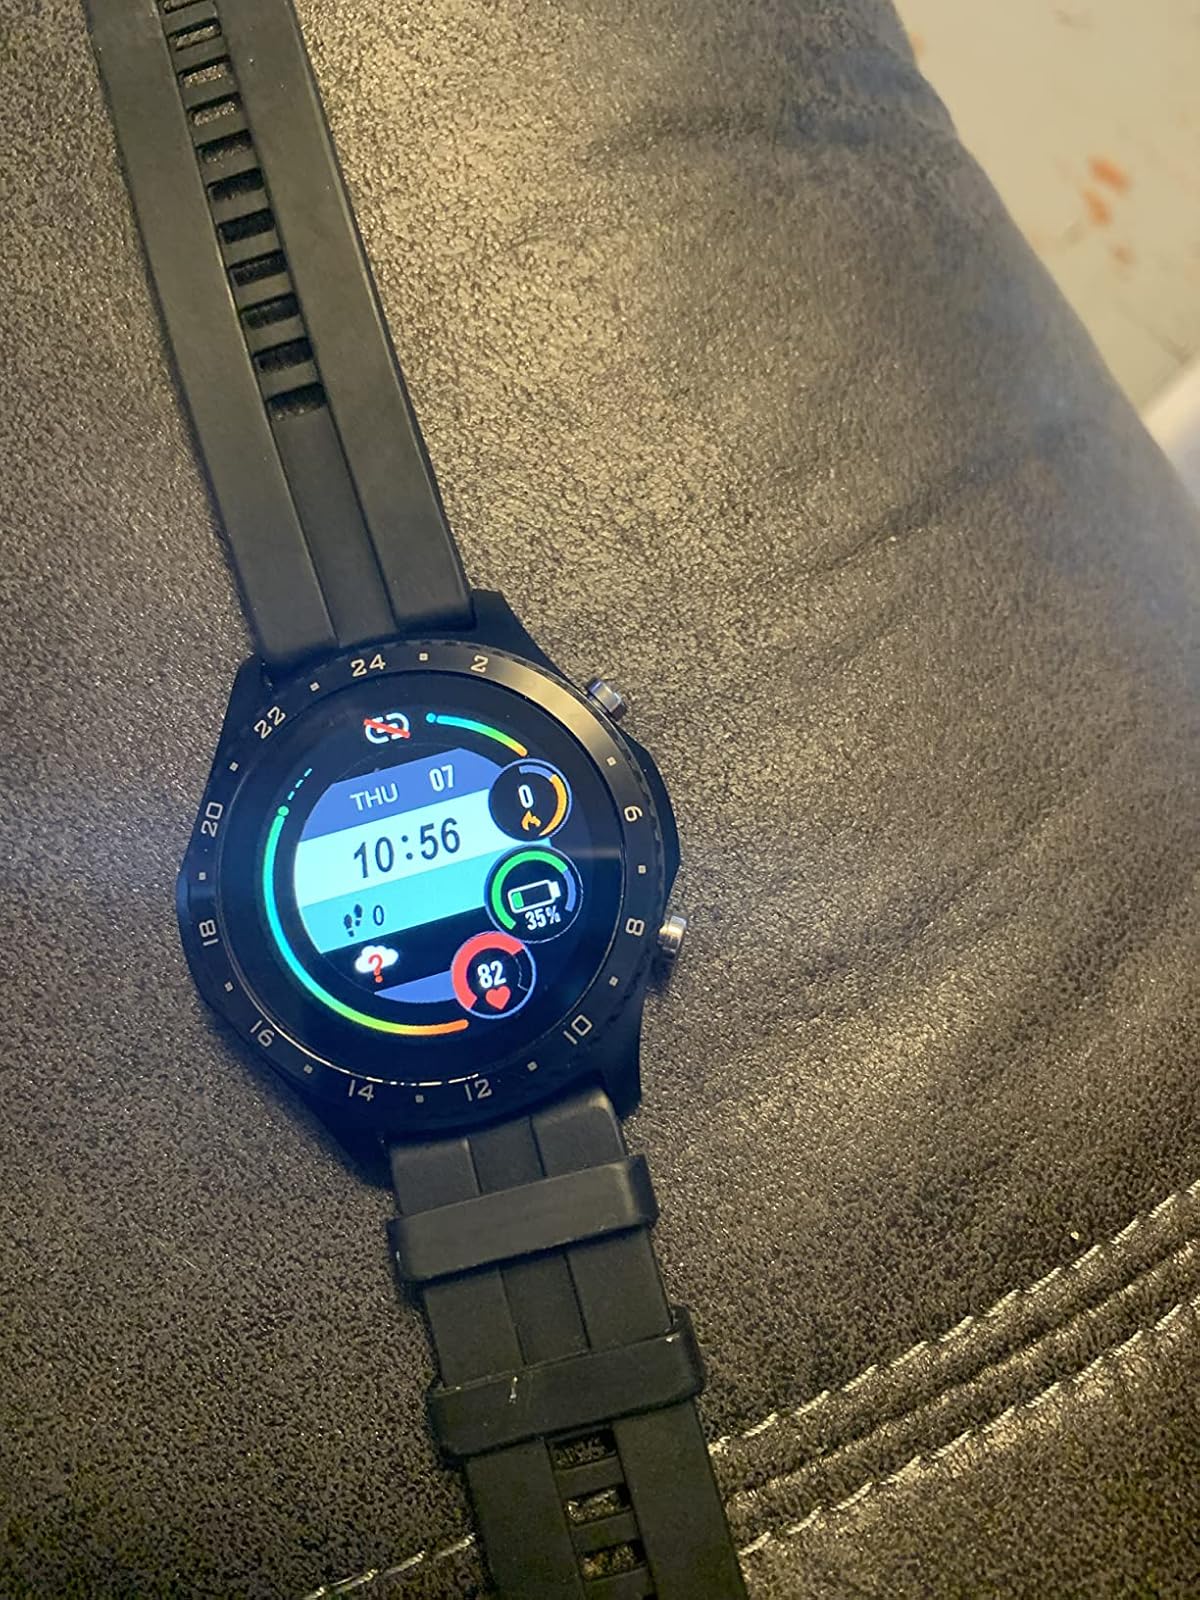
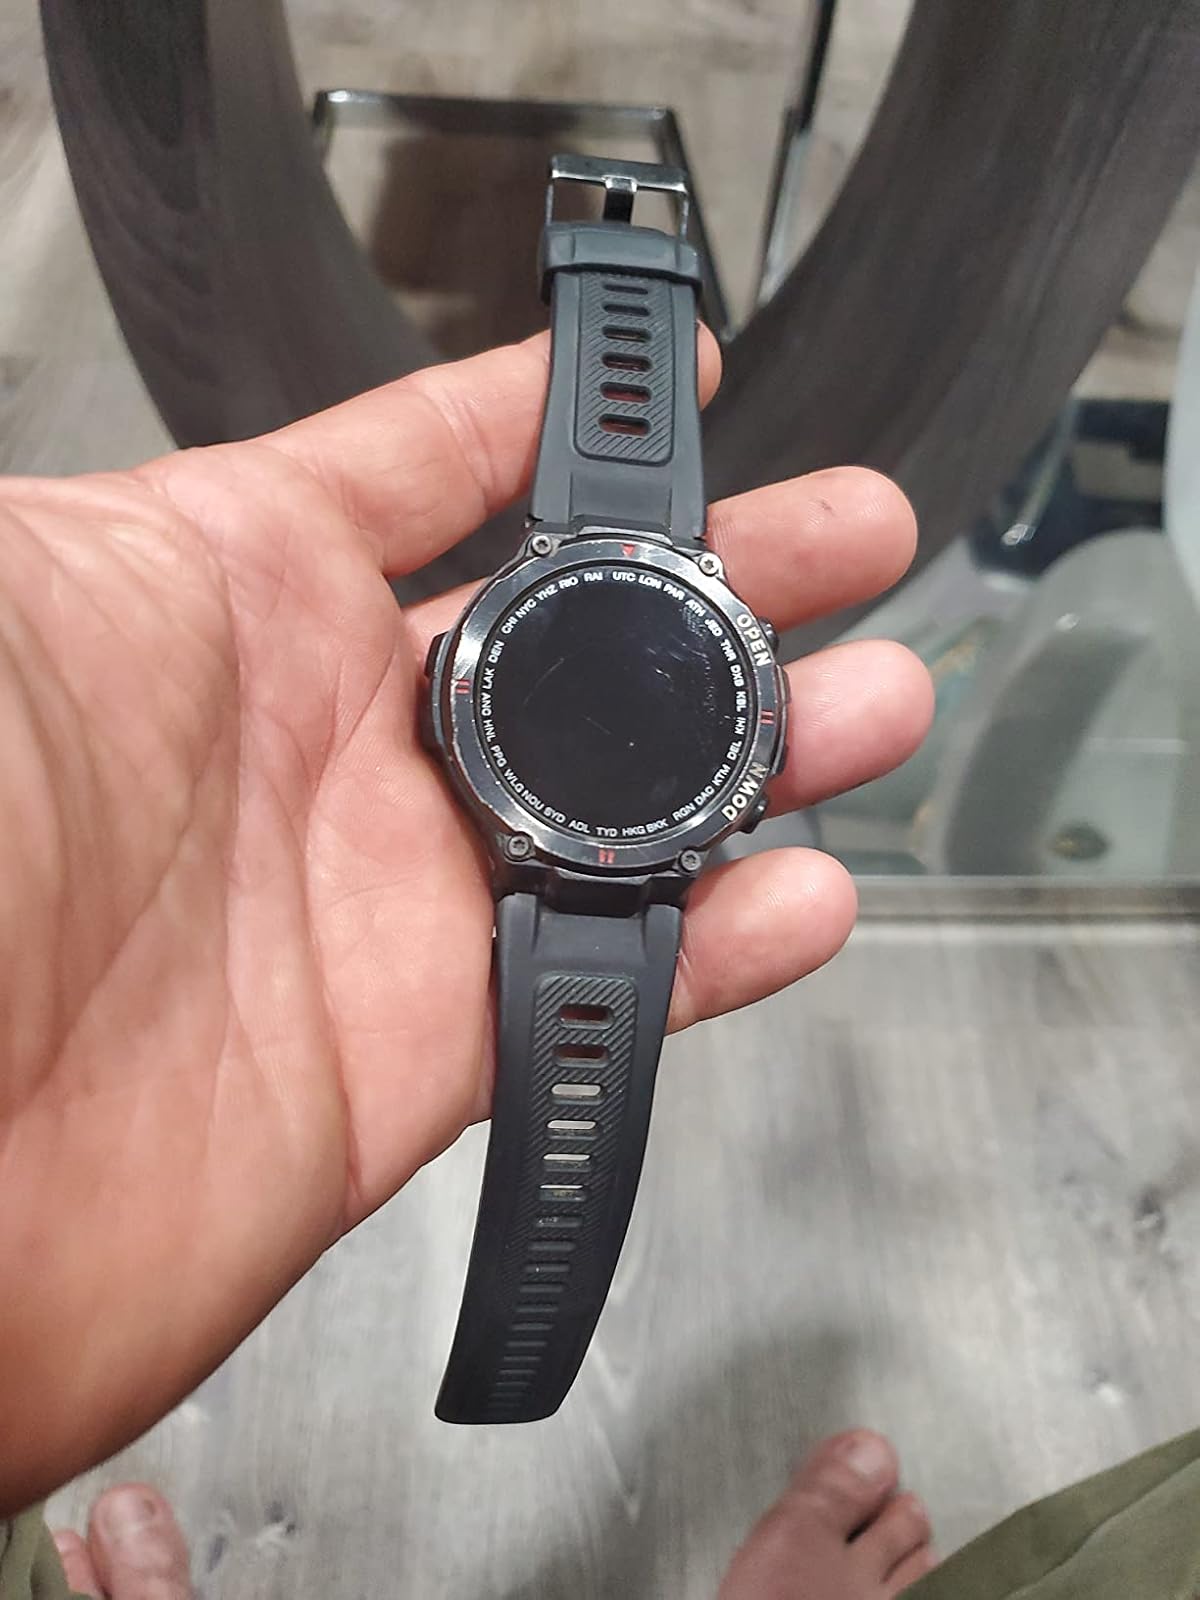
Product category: smartwatch
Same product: no